The Reptile

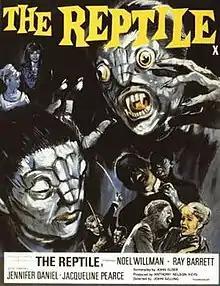
Theatrical release poster by Tom Chantrell

The Reptile is a 1966 British horror film made by Hammer Film Productions. It was directed by John Gilling, and starred Noel Willman, Jacqueline Pearce, Ray Barrett, Jennifer Daniel, and Michael Ripper.